Information technology in Russia

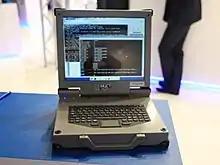
MCST Elbrus HT-R1000 laptop

In 2012 MCST launched the NT-ElbrusS, a rugged laptop for military applications.